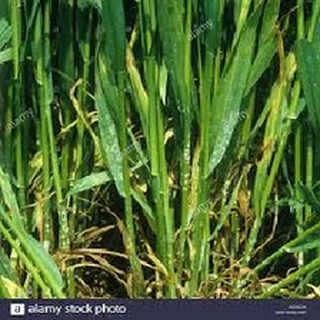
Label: wheat_mildew